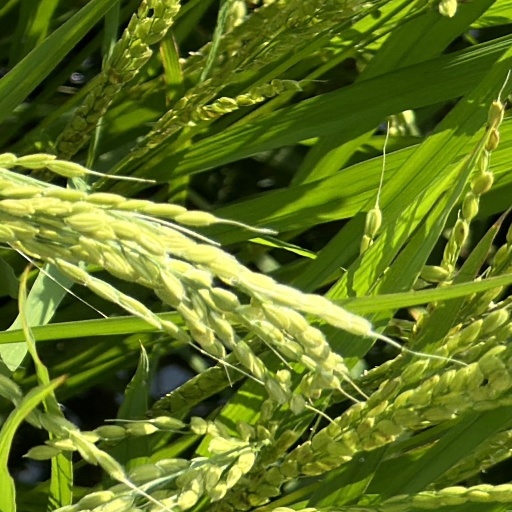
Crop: rice